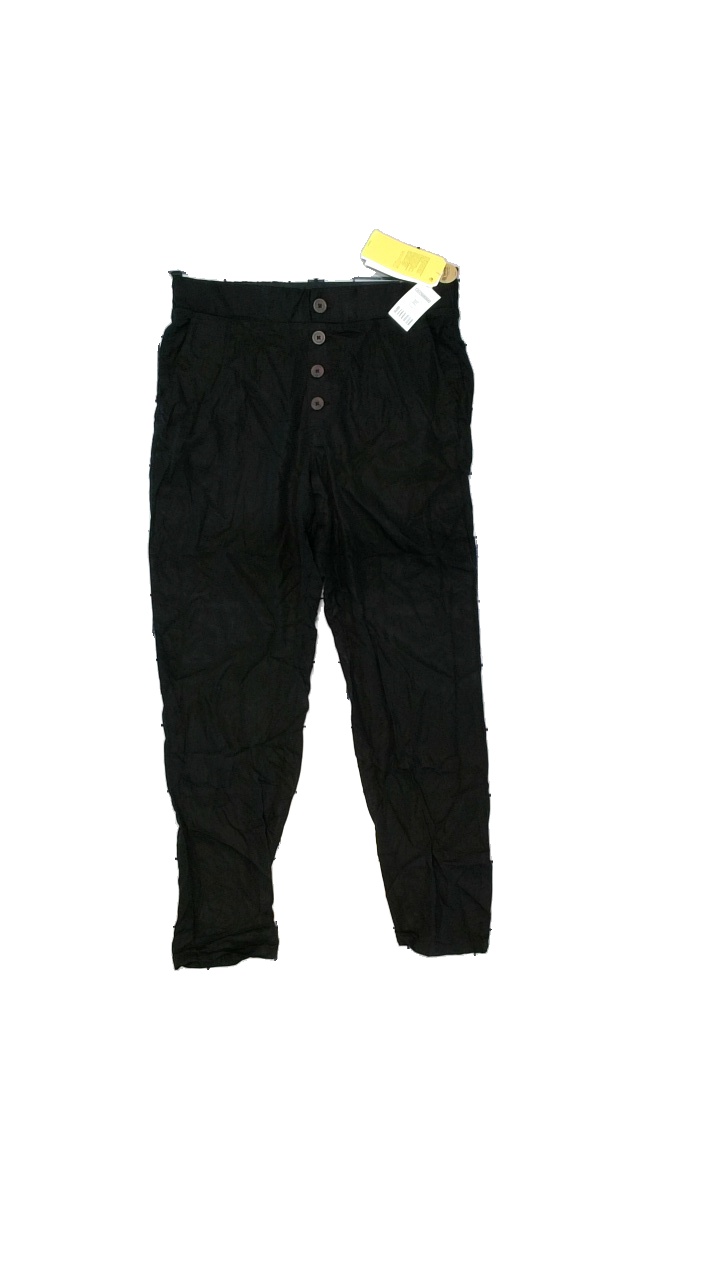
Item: Trousers (Ladies)
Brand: Lindex
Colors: Black
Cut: Loose
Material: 100% lyocell
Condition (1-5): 4
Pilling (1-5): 3
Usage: Reuse
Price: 100-150